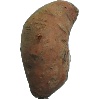
Label: potato_sweet